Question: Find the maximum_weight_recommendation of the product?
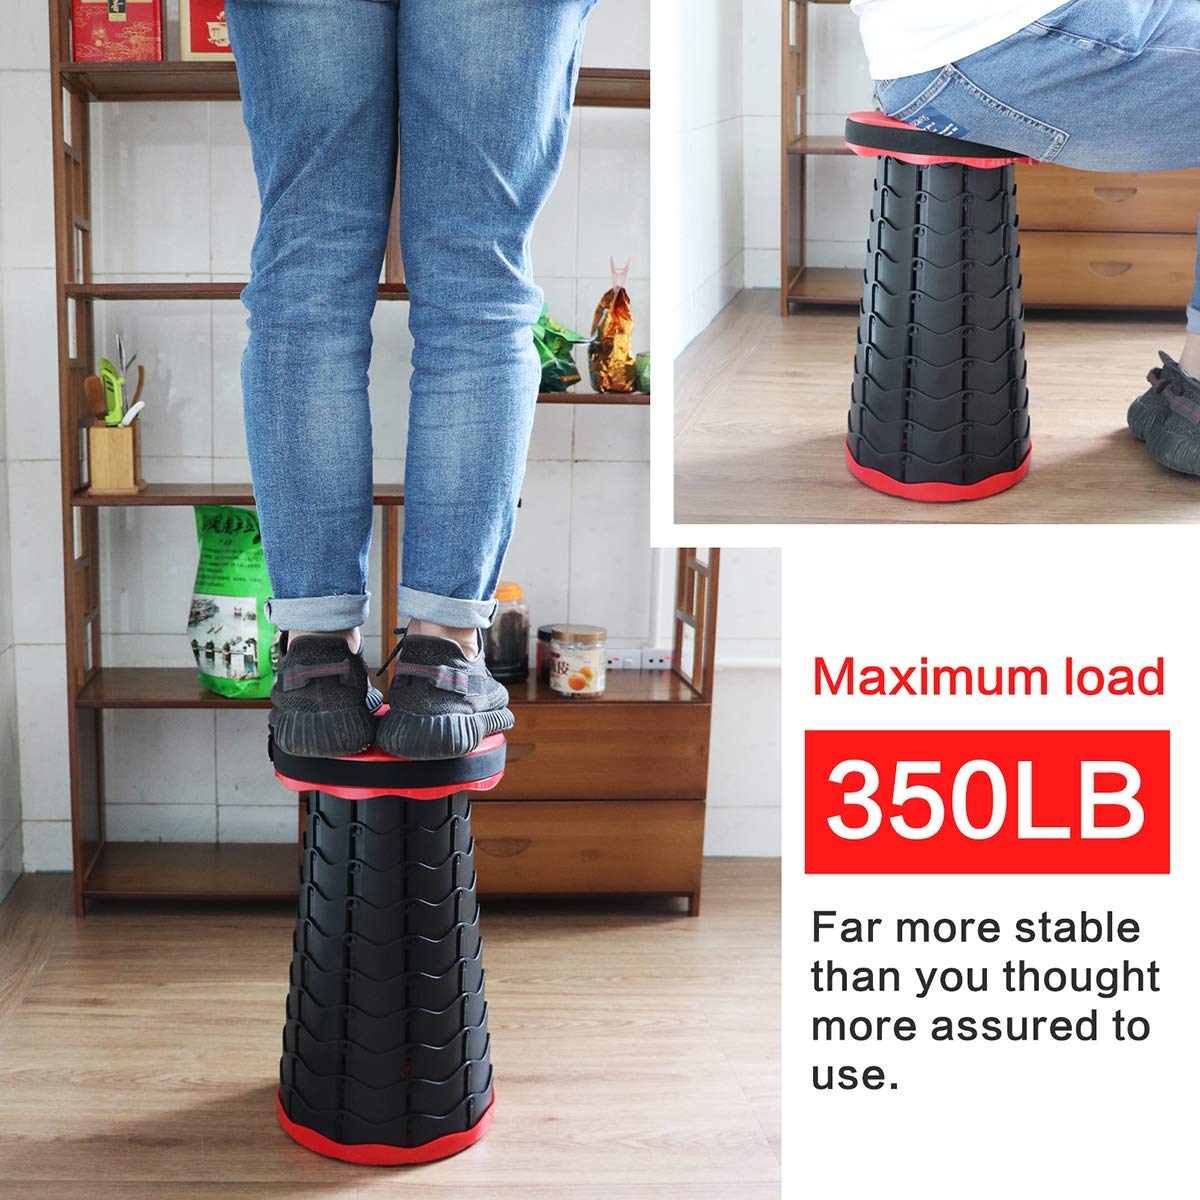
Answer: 350 pound